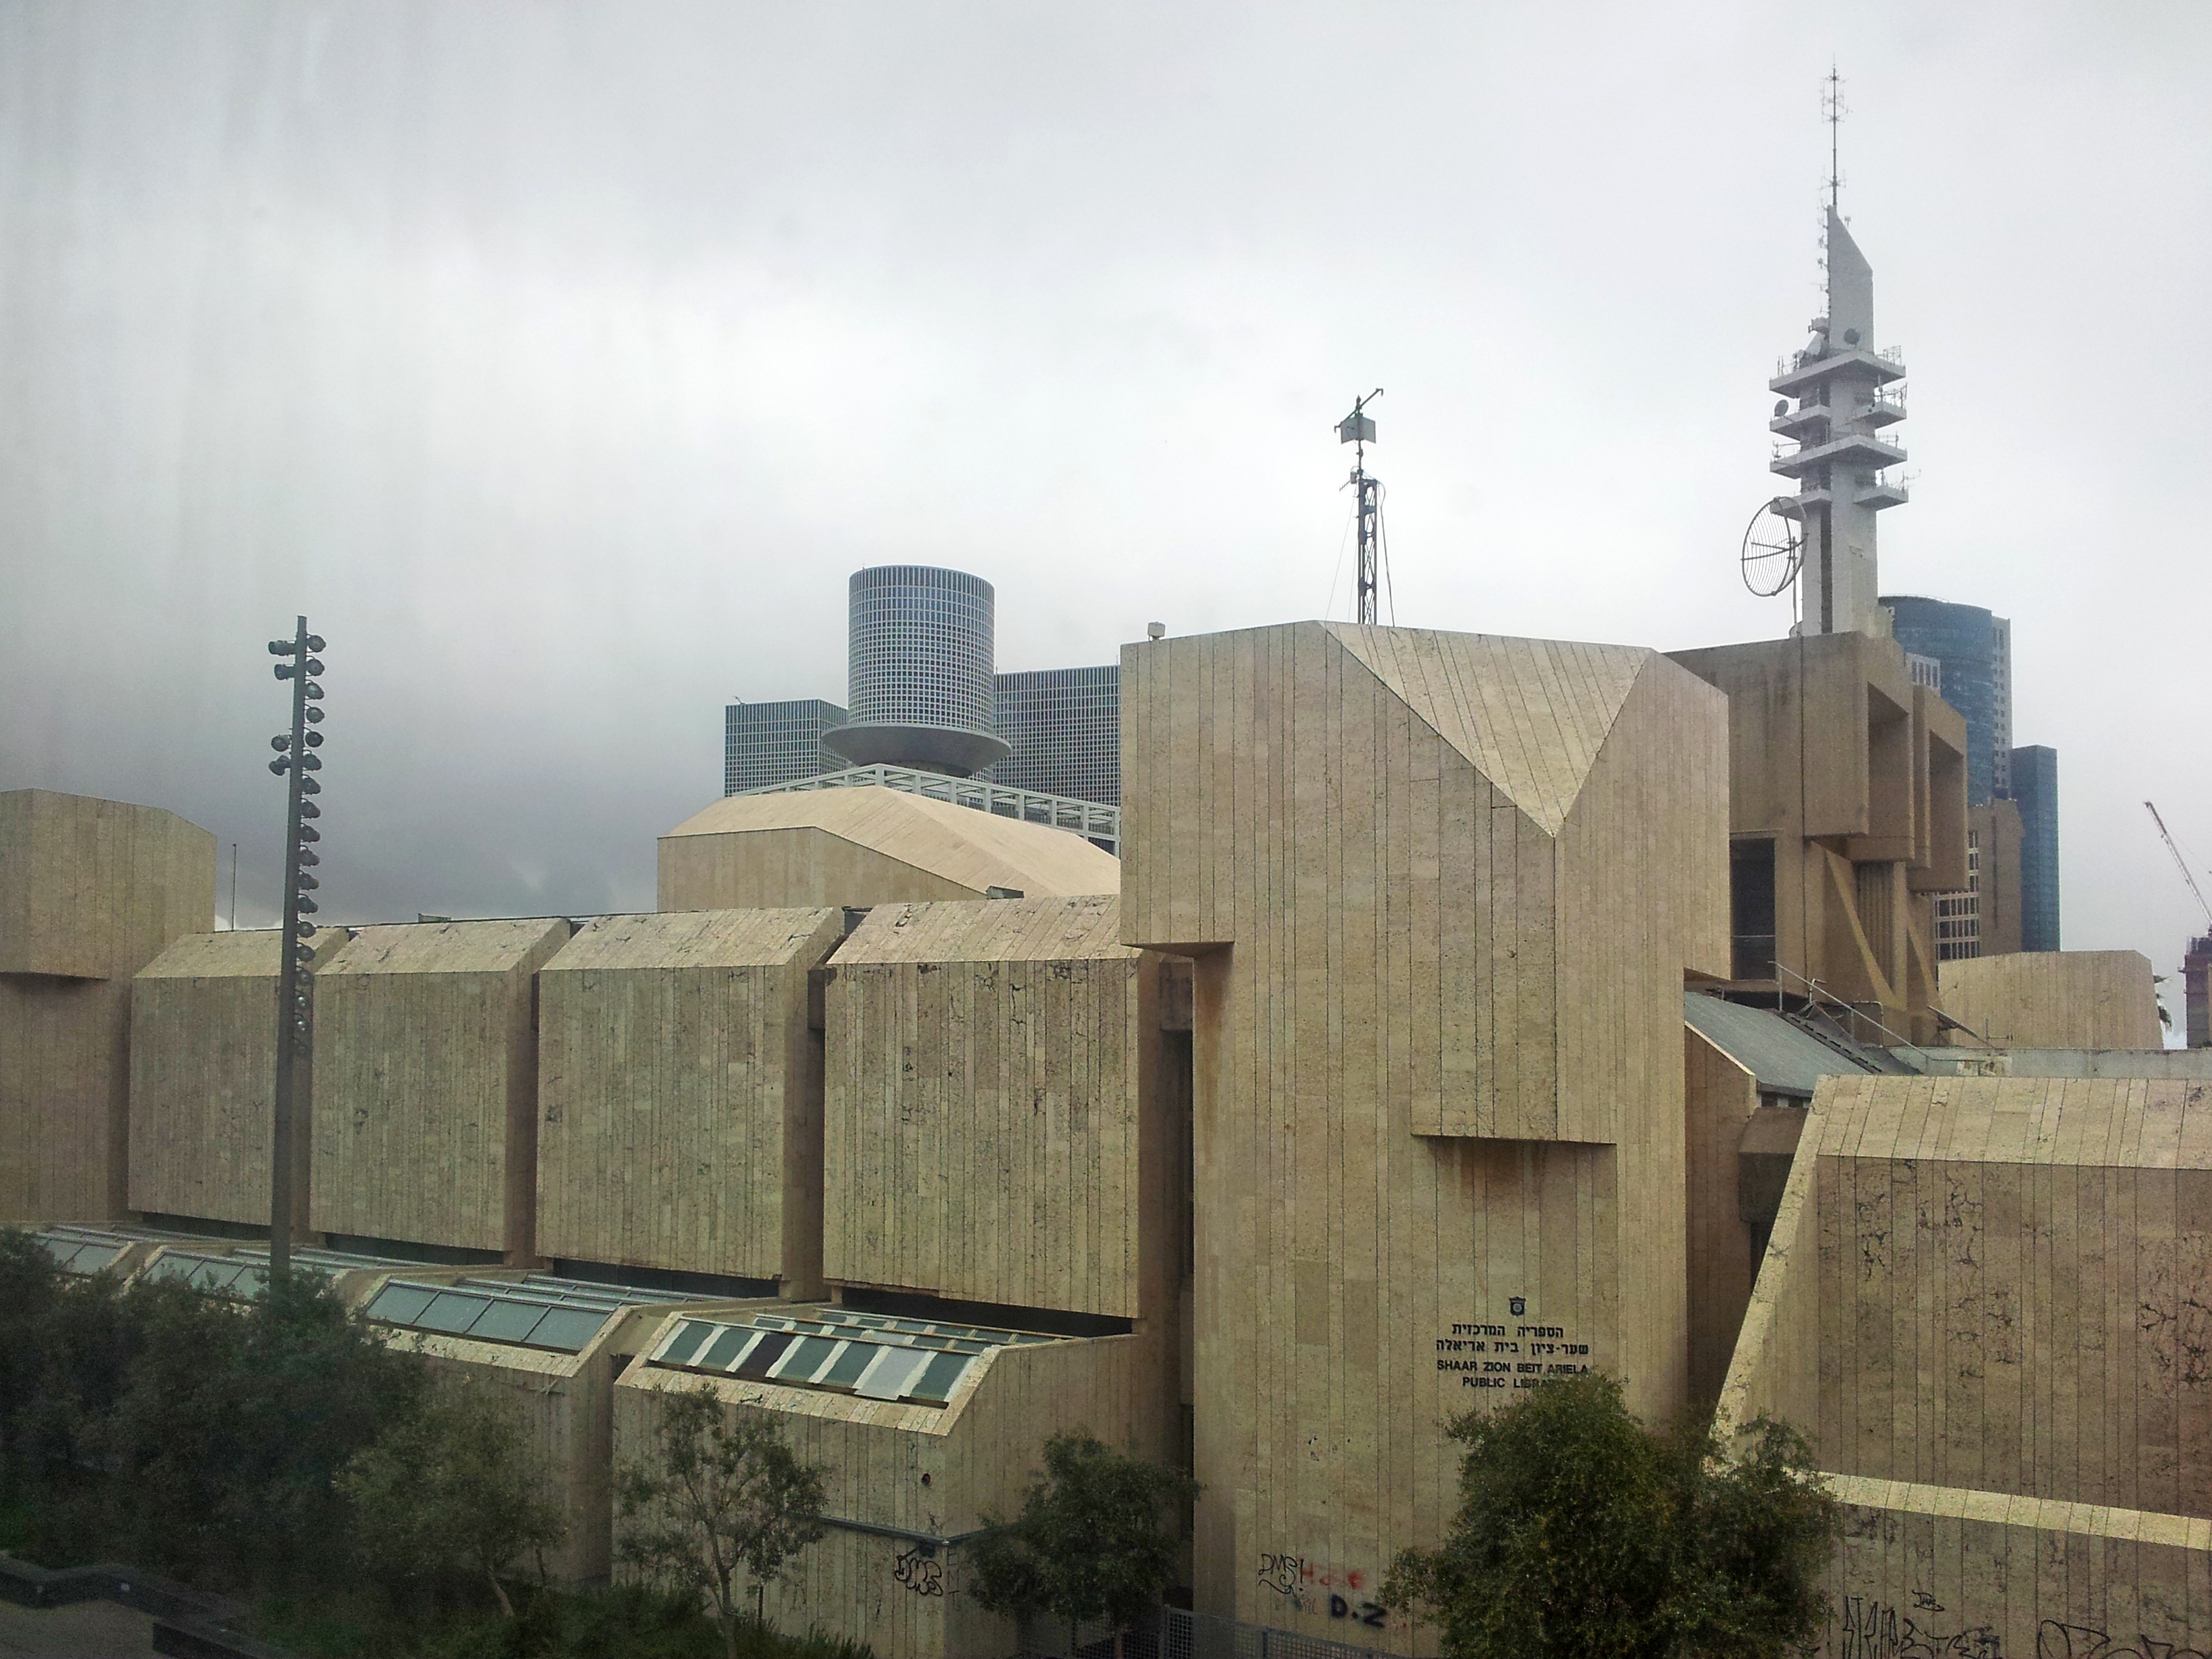
architecture, skyline, view, city, urban, wall, modern, outdoors, buildings, city space, outdoor structure